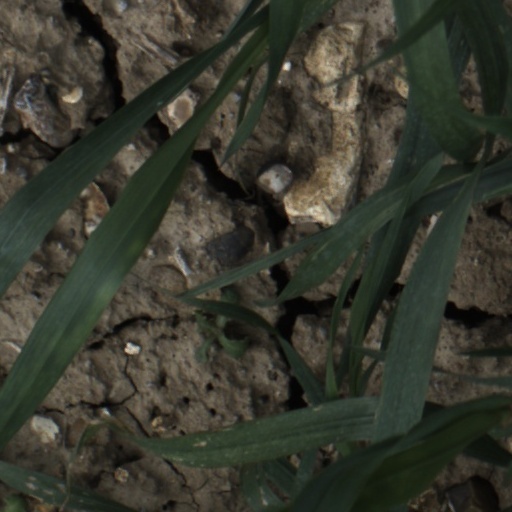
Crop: wheat